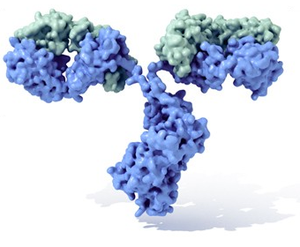
Protein
Rumlig illustration af immunglobulin IgG, lette kæder lys grøn, tunge kæder blå
"Proteiner er store molekyler, der er essentielle komponenter af alle levende organismer. De deltager i alle cellulære processer, og fungerer som biologiske byggesten og som enzymer for de kemiske reaktioner, der foregår i alle levende organismer. Andre eksempler på proteiner er antistoffer, hormoner, transportmolekyler, celleadhæsionsmolekyler og lectiner. ""The human protein atlas"" beskriver 20 035 humane gener og genprodukter